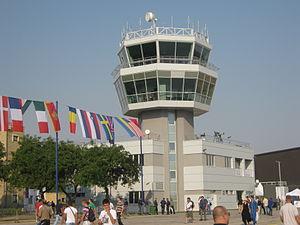
Zemun est une municipalité de Serbie située sur le territoire de la Ville de Belgrade. Elle fait partie des 10 municipalités urbaines de la ville de Belgrade proprement dite. Au recensement de 2011, Zemun intra muros comptait 151 811 habitants et la municipalité dont elle est le centre 166 292.